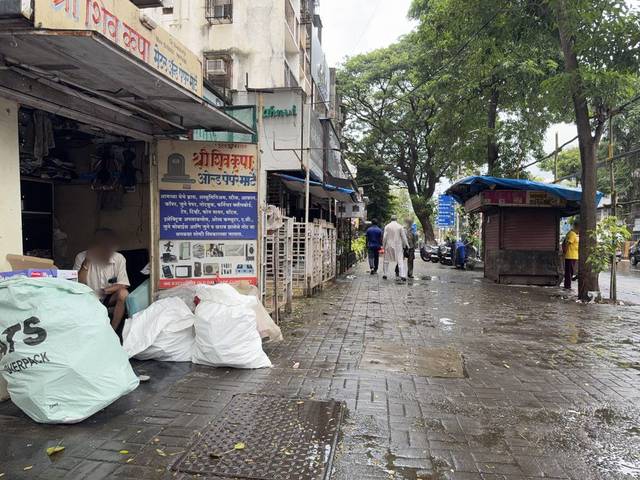
Region: India
Coordinates: 19.034, 72.842